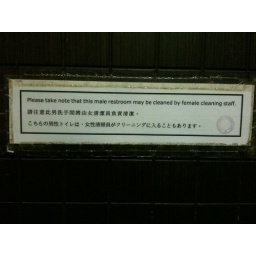
please take note that this male restroom may be cleaned by female cleaning staff